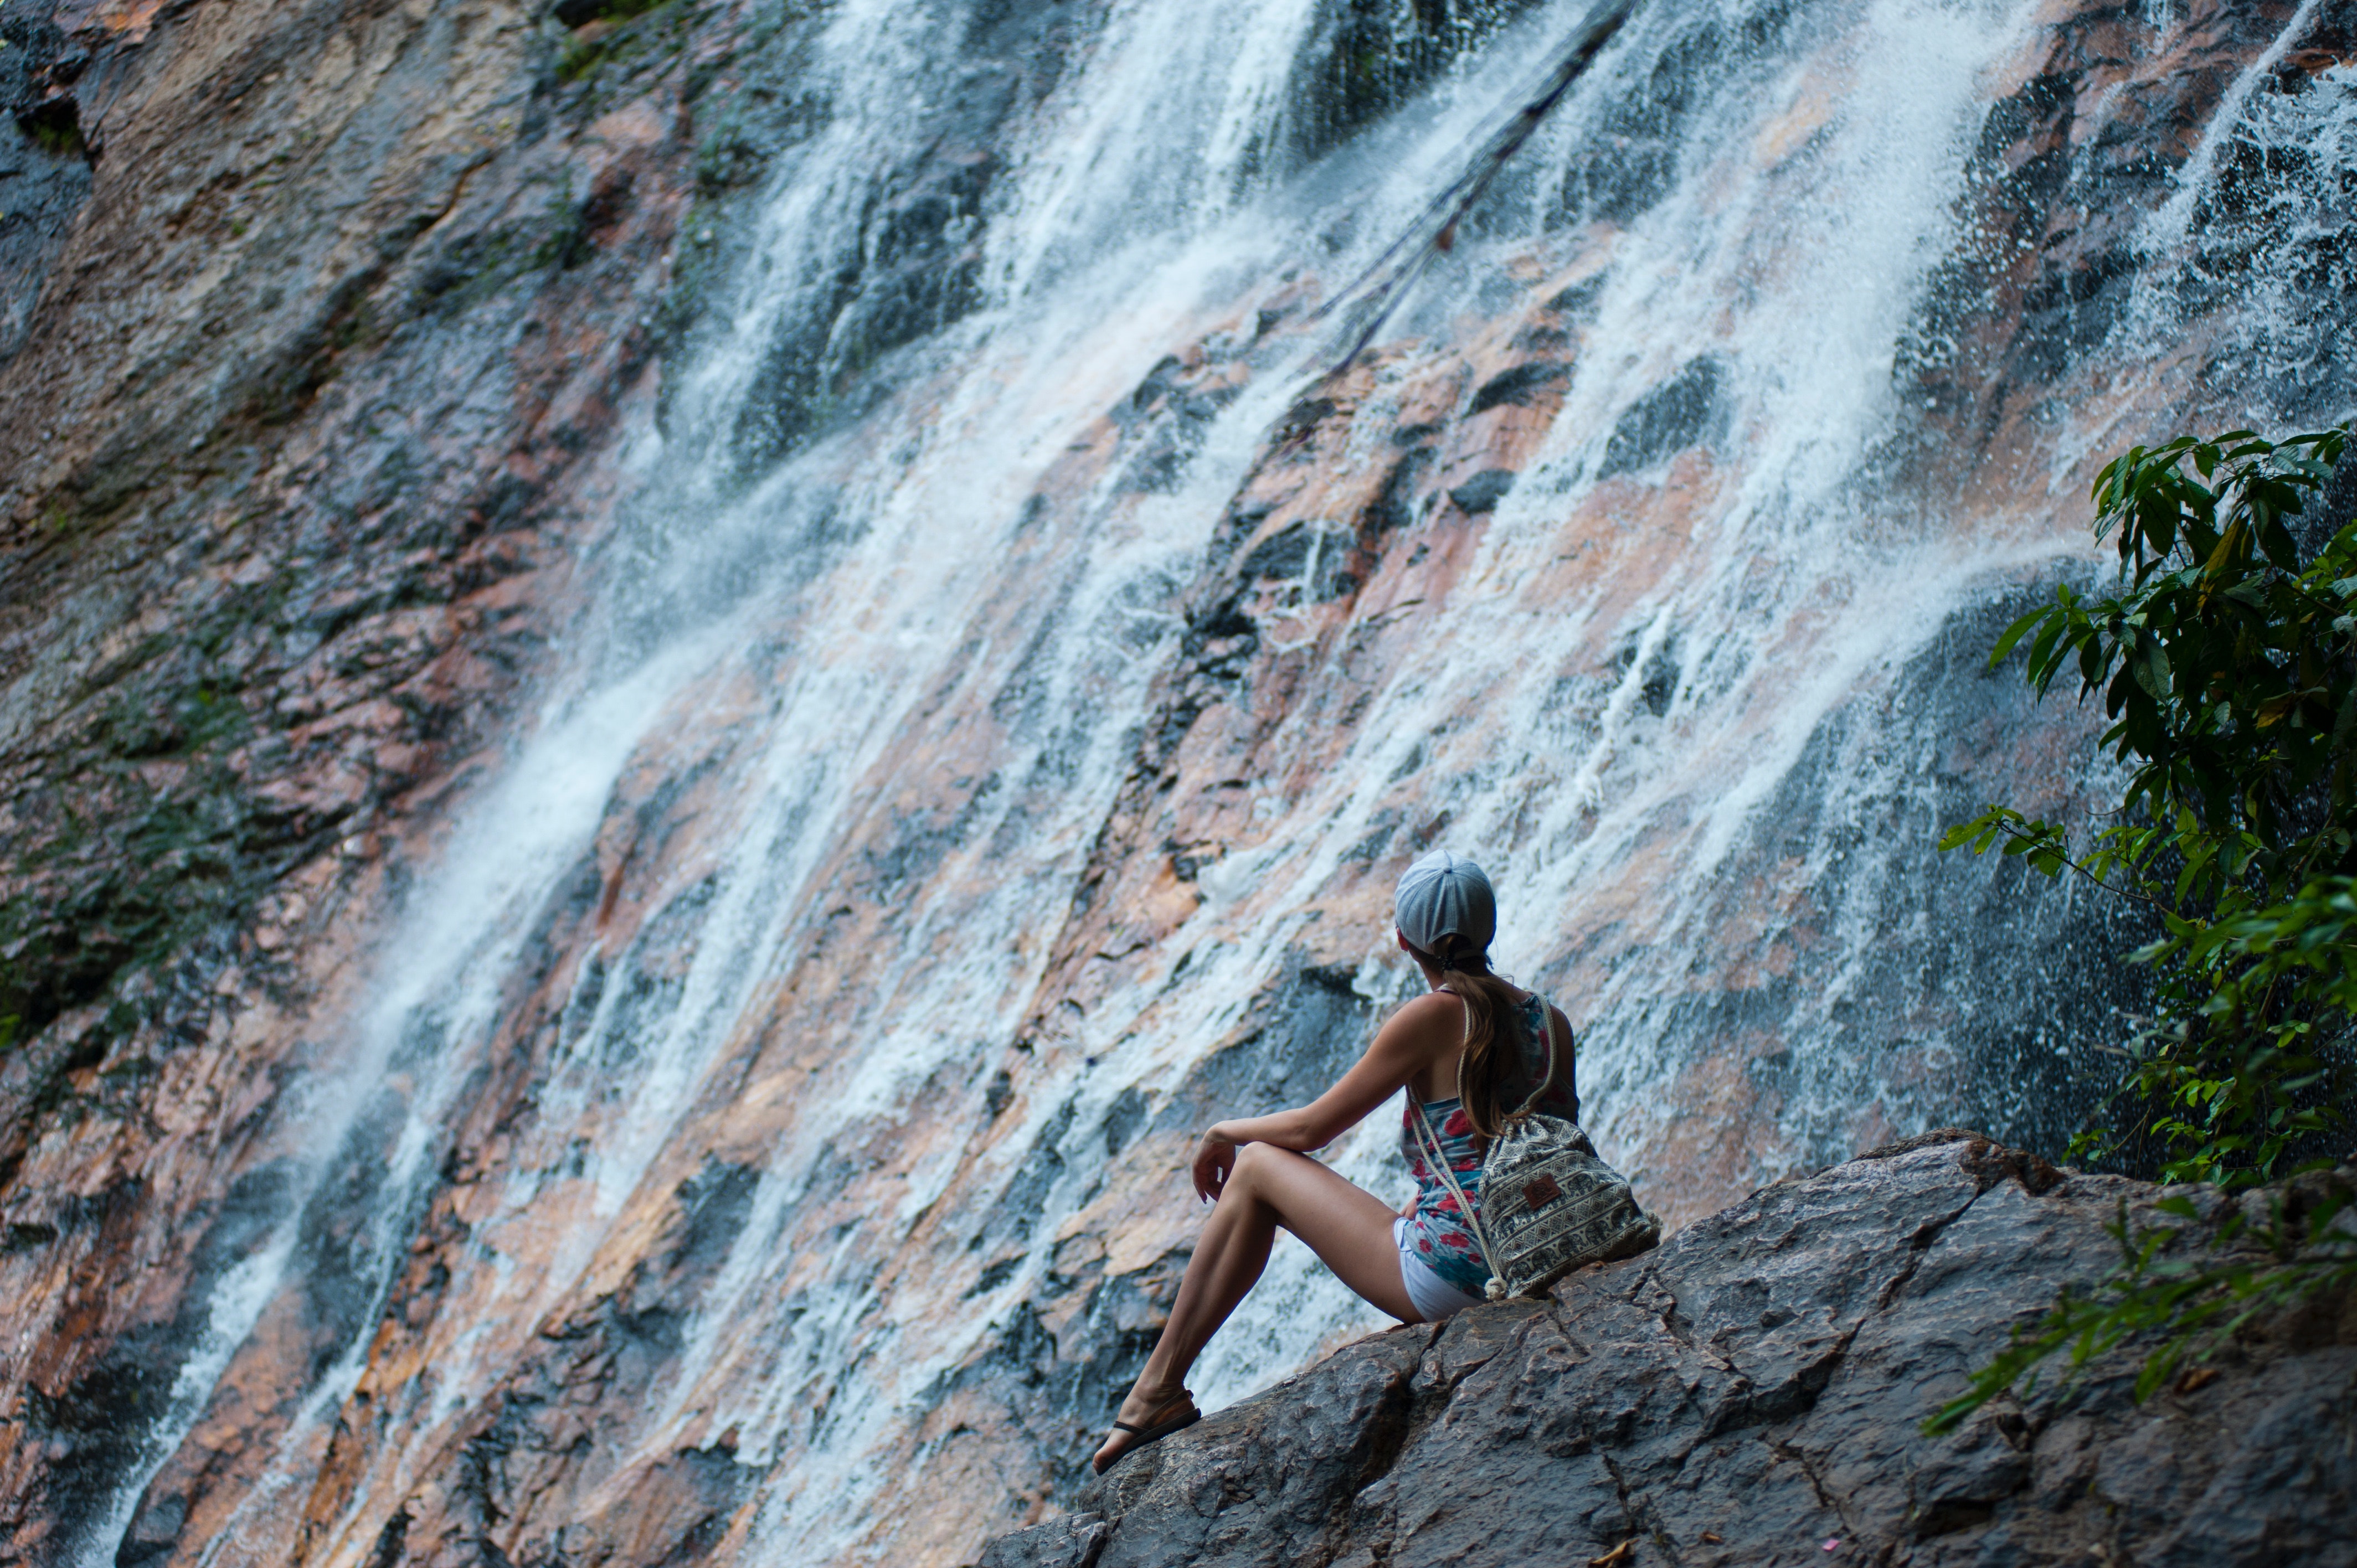
waterfall, water, water resources, adventure, rock, watercourse, rock climbing, recreation, water feature, sport climbing, escarpment, formation, abseiling, cliff, outcrop, state park, extreme sport, geological phenomenon, klippe, terrain, bedrock, leisure, jungle, free climbing